Massapequa station

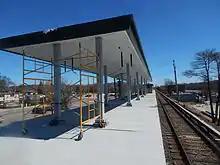
The Massapequa station eastern half under construction in March 2015

In Spring 2013 the LIRR began work on the Massapequa Station Platform Rehabilitation Project, to replace the station's aging platform structure, platform canopy, elevator, escalator, platform waiting room, and the pedestrian bridge over Broadway. The project was estimated to cost the MTA $20 million, and was completed in the Summer of 2015.